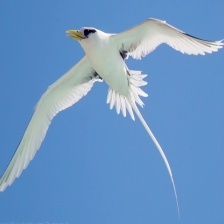
Species: WHITE TAILED TROPIC
Scientific name: PHAETHON LEPTURUS